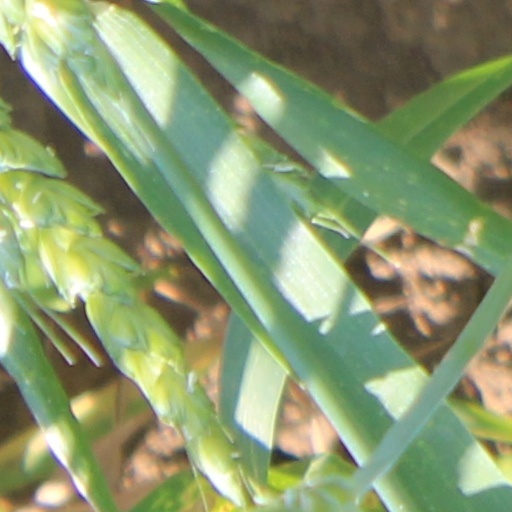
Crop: wheat